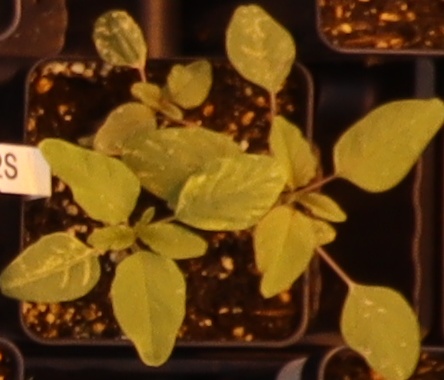
Label: Palmer Amaranth